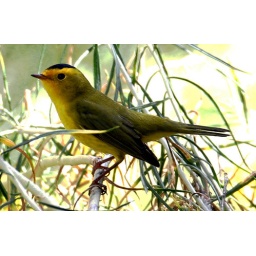
Th male of this species is easily IDed in breeding plumage by its black cap. 109_0918e; Wilso n's Warbler